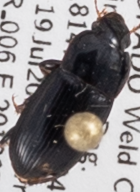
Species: Harpalus ellipsis
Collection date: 2018-07-19
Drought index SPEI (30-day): -0.9
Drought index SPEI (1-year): -0.1
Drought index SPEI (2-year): -0.46